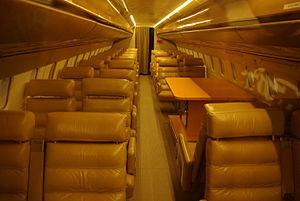
Aménagement présidentiel de la cabine du Concorde F-WTSB.
Aeroscopia est un musée aéronautique français implanté à Blagnac, près du site AéroConstellation, et accueille notamment deux exemplaires du Concorde, dont l'ouverture a eu lieu le 14 janvier 2015.